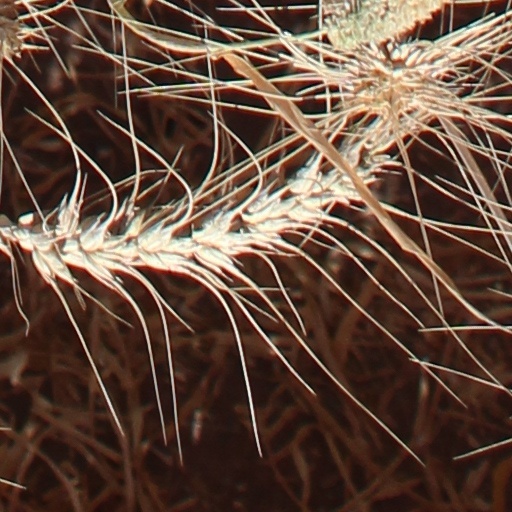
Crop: wheat